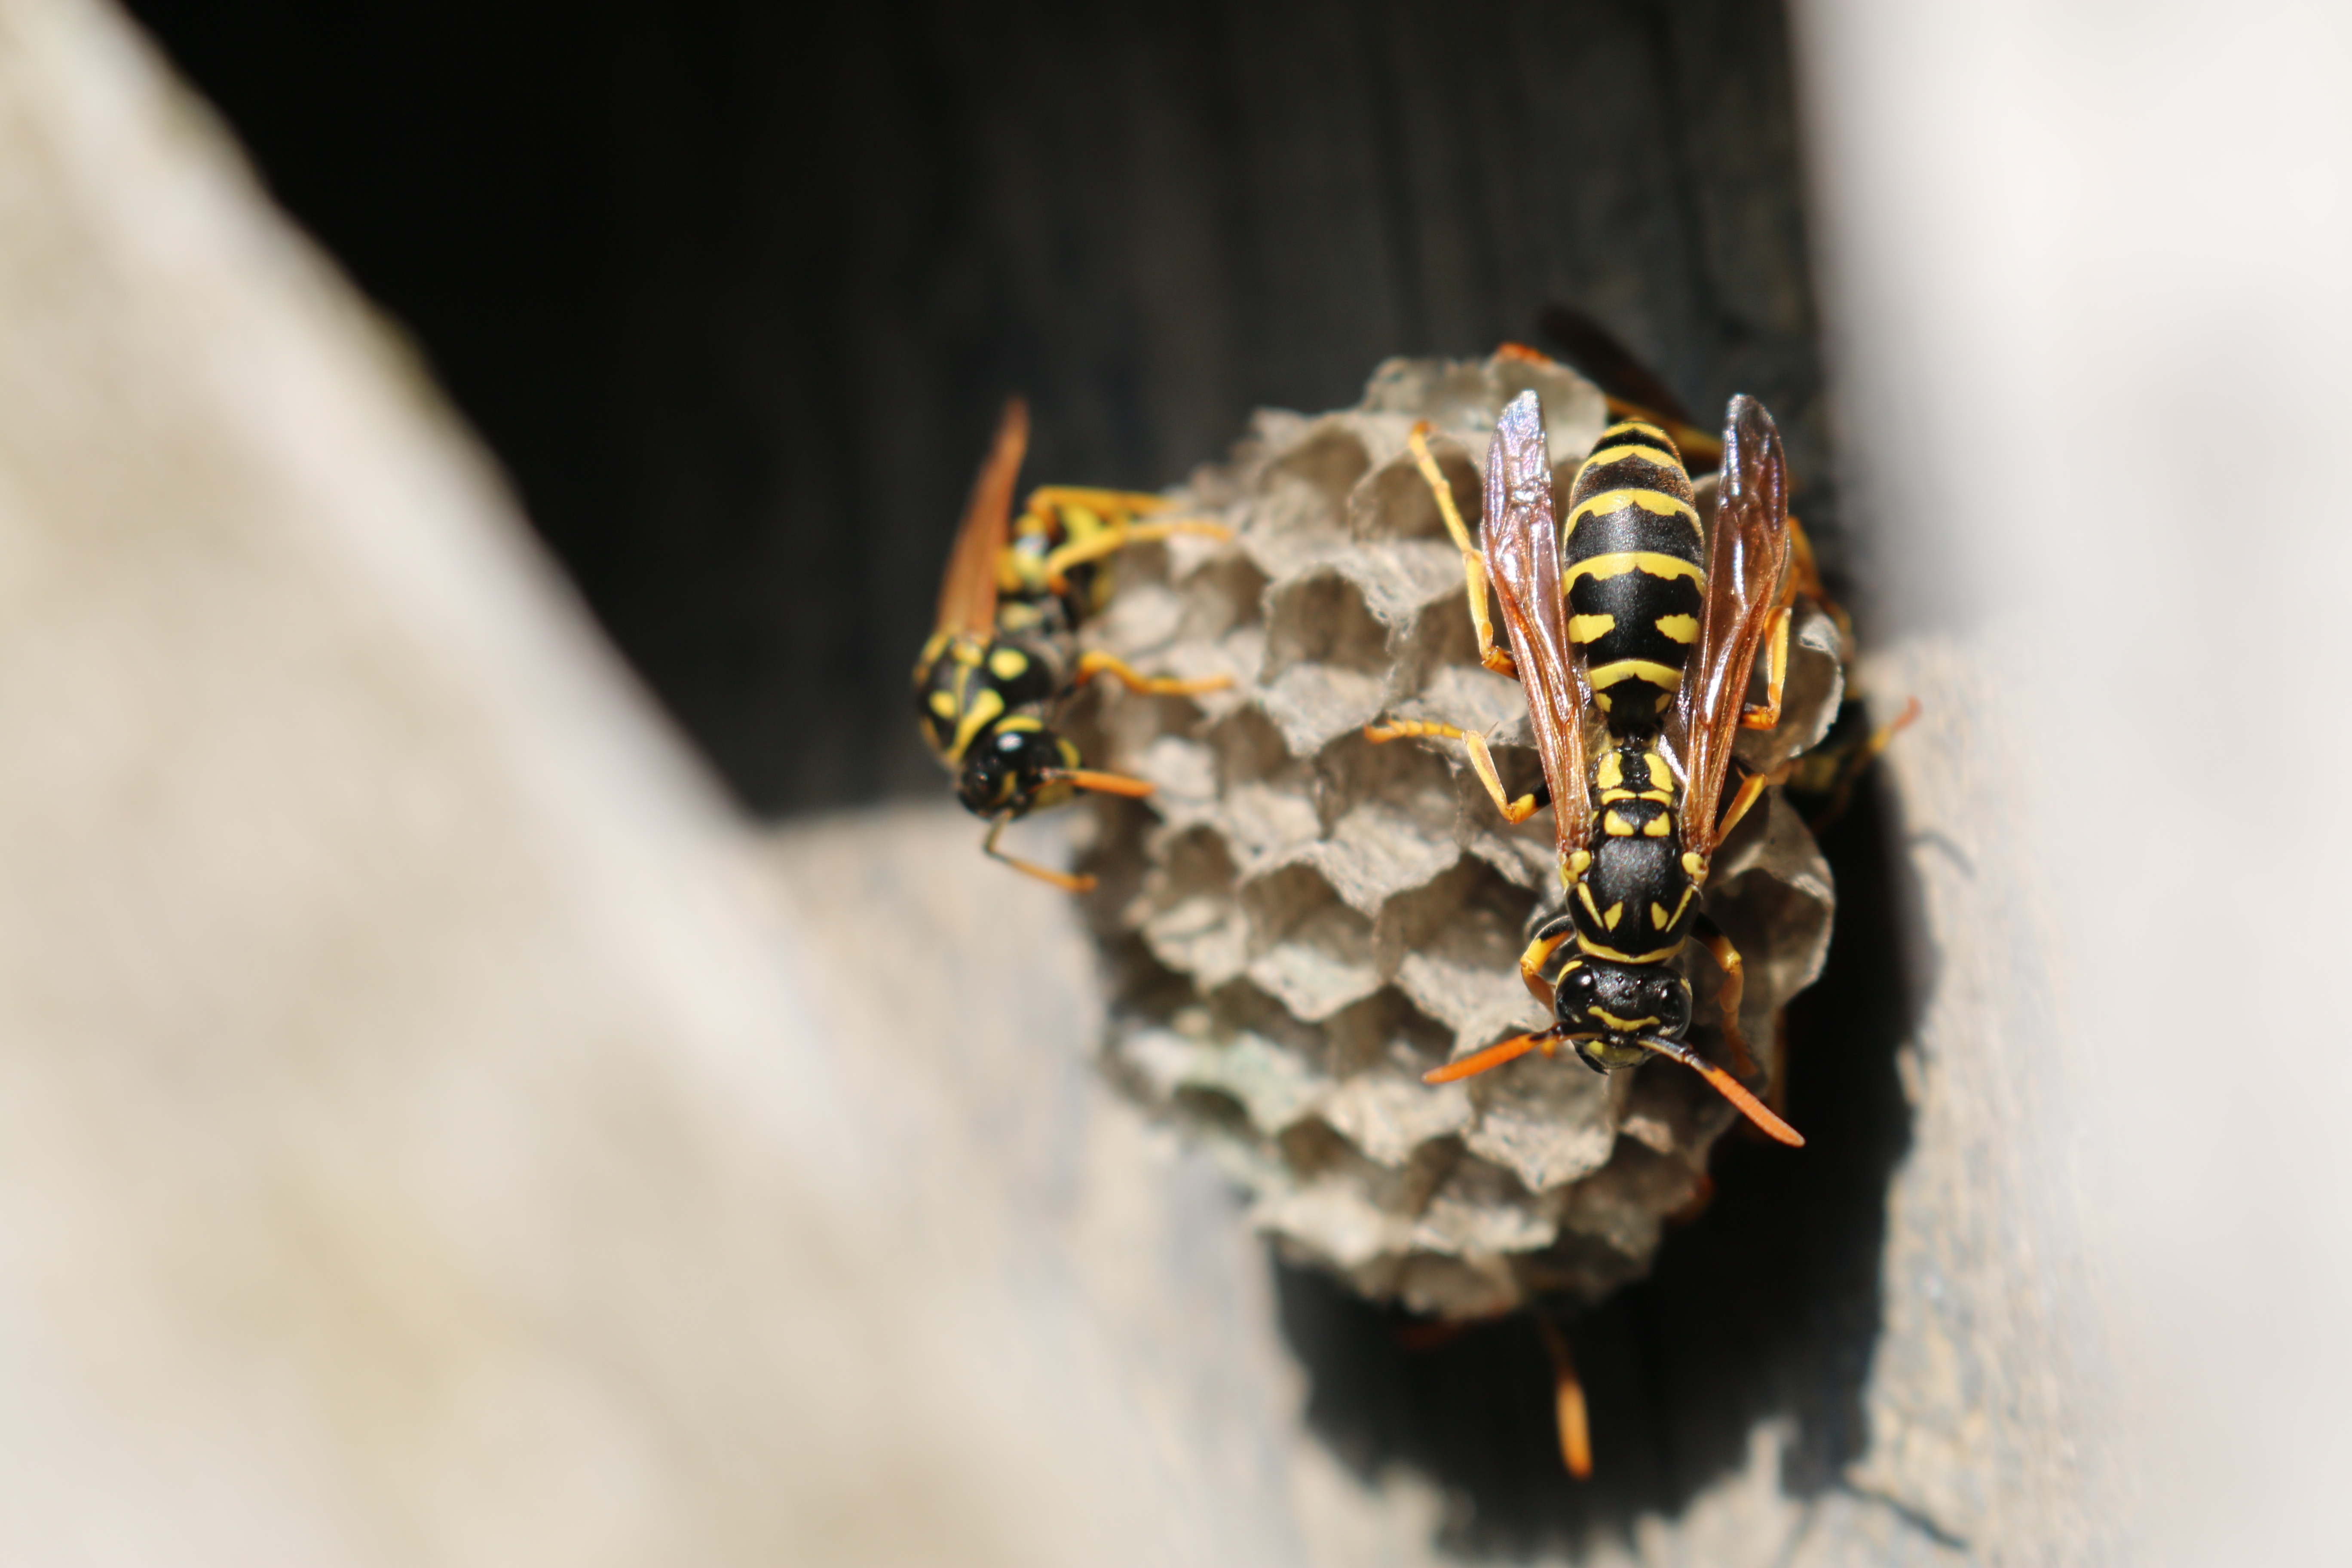
insect, macro photography, yellow, wasp, photography, close up, fauna, invertebrate, membrane winged insect, bee, moths and butterflies, hornet, flower, arthropod, butterfly, pest